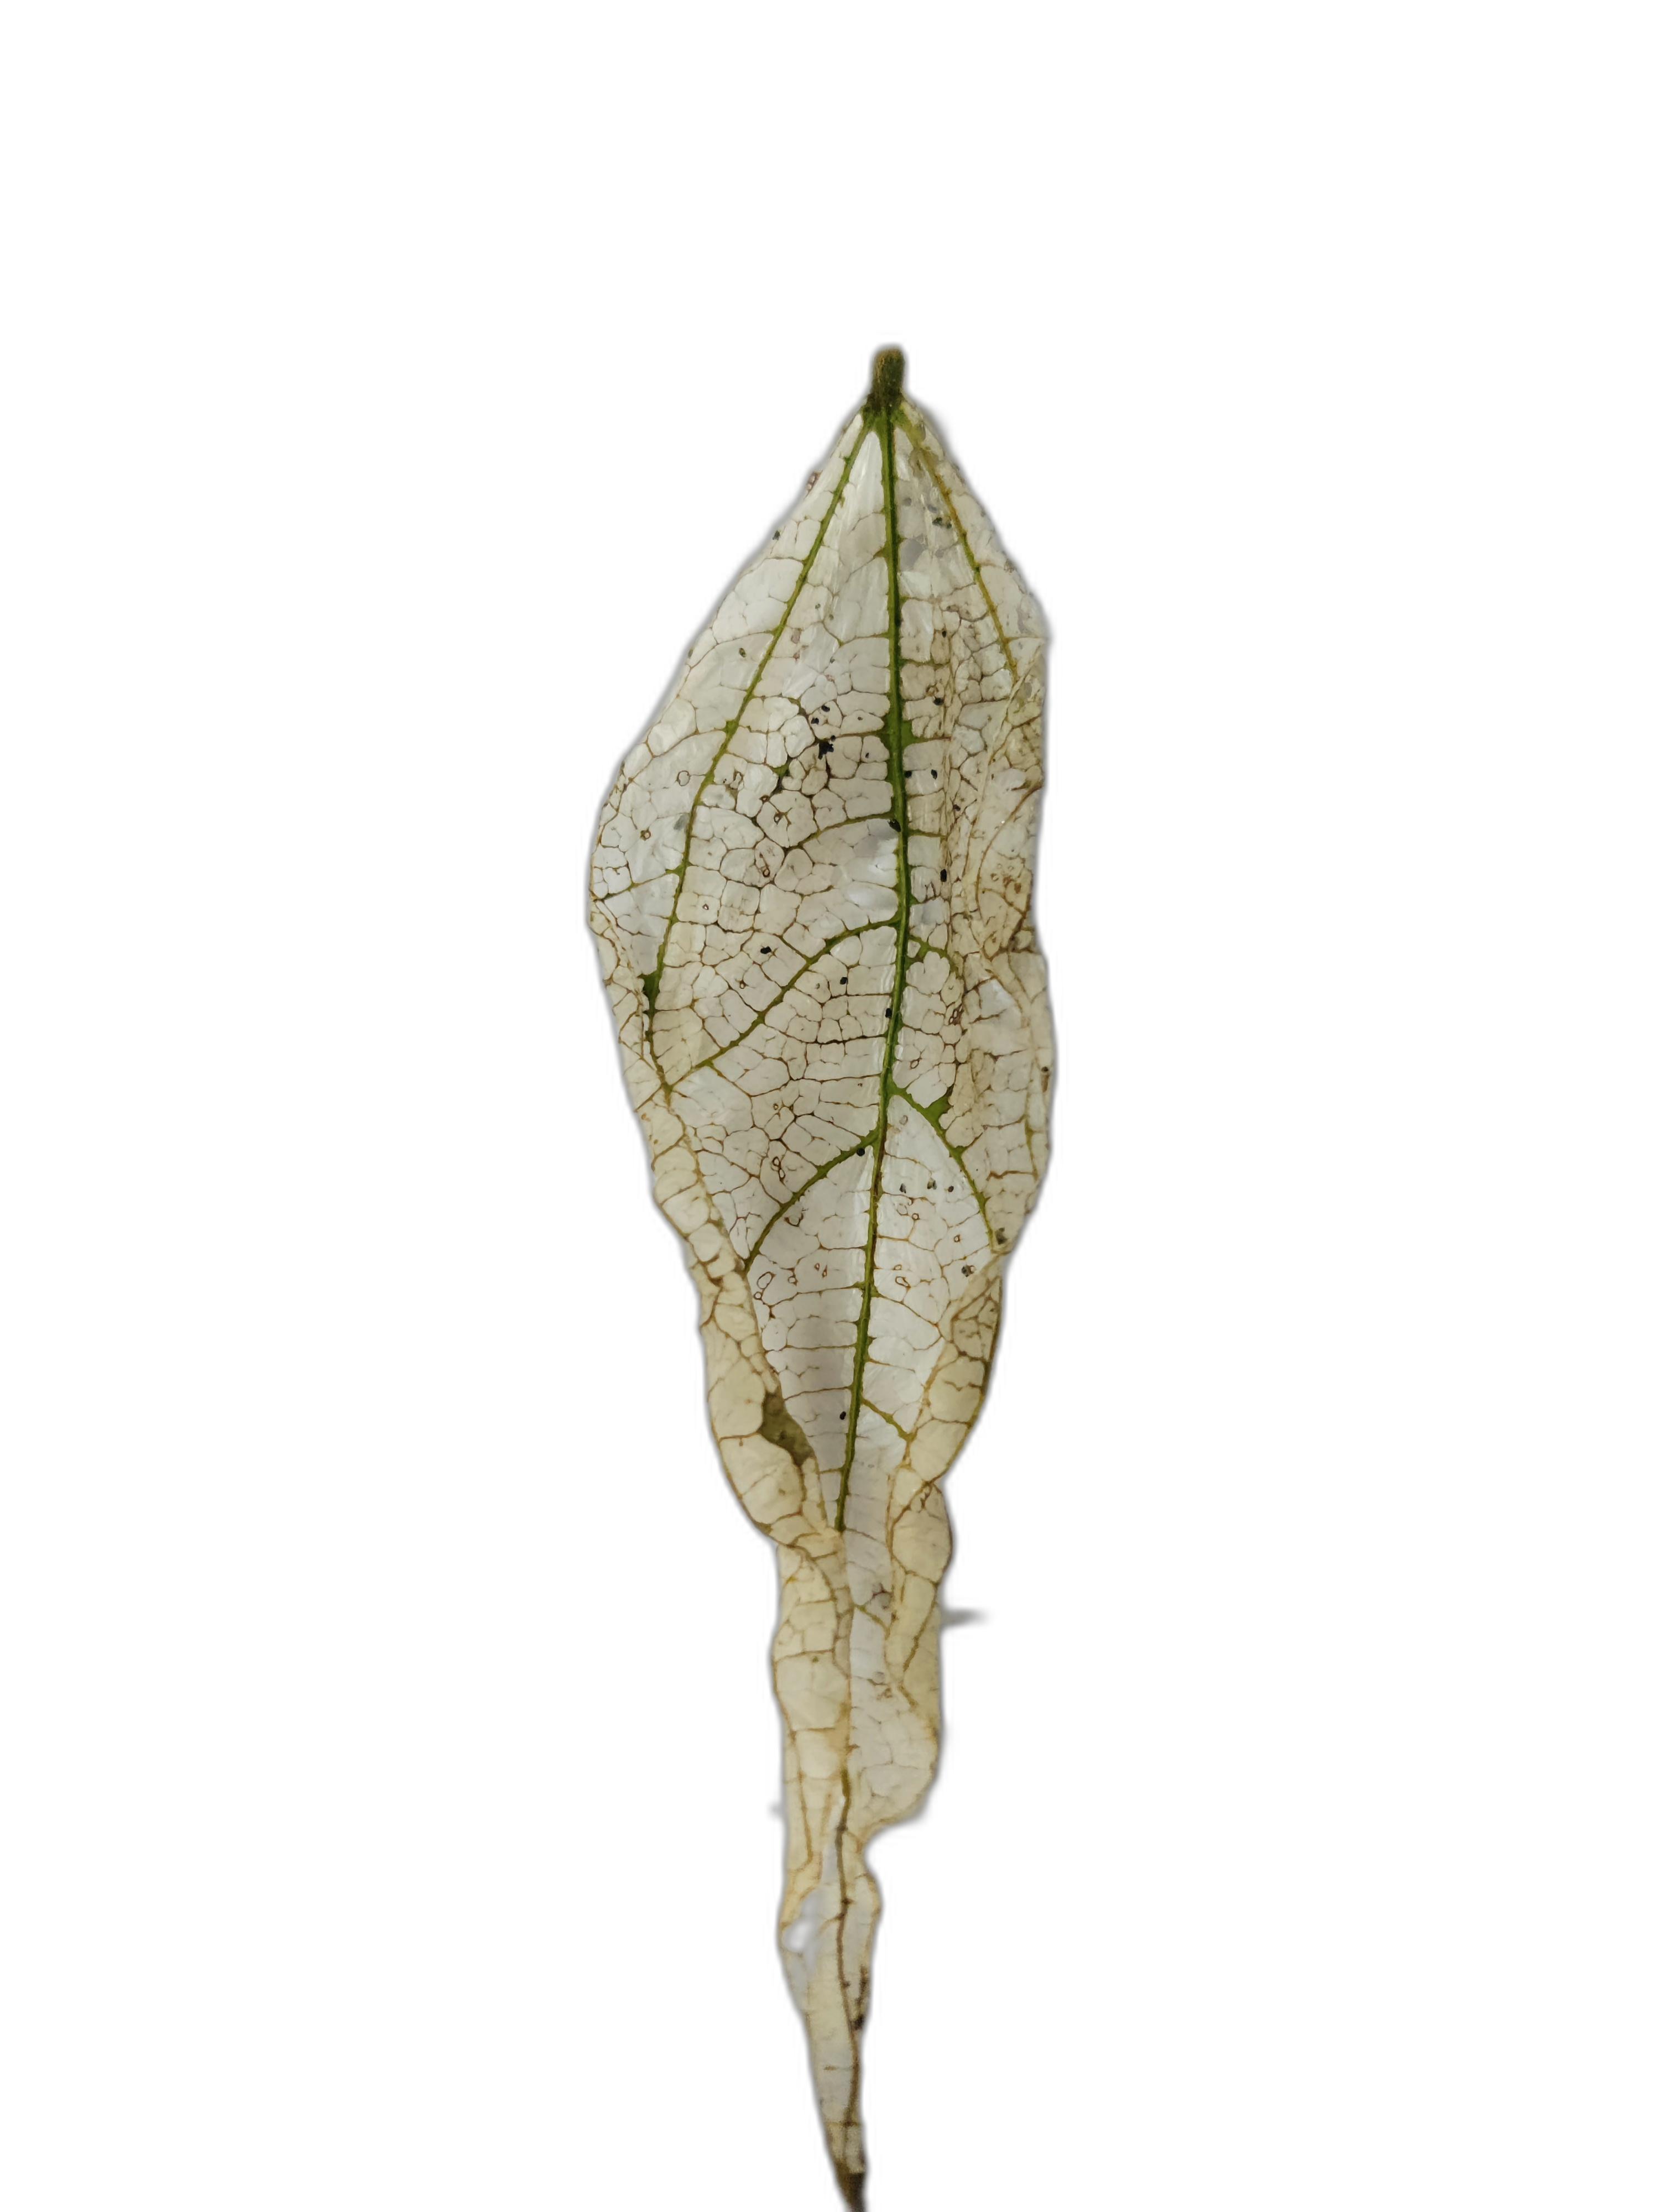
Label: Insect